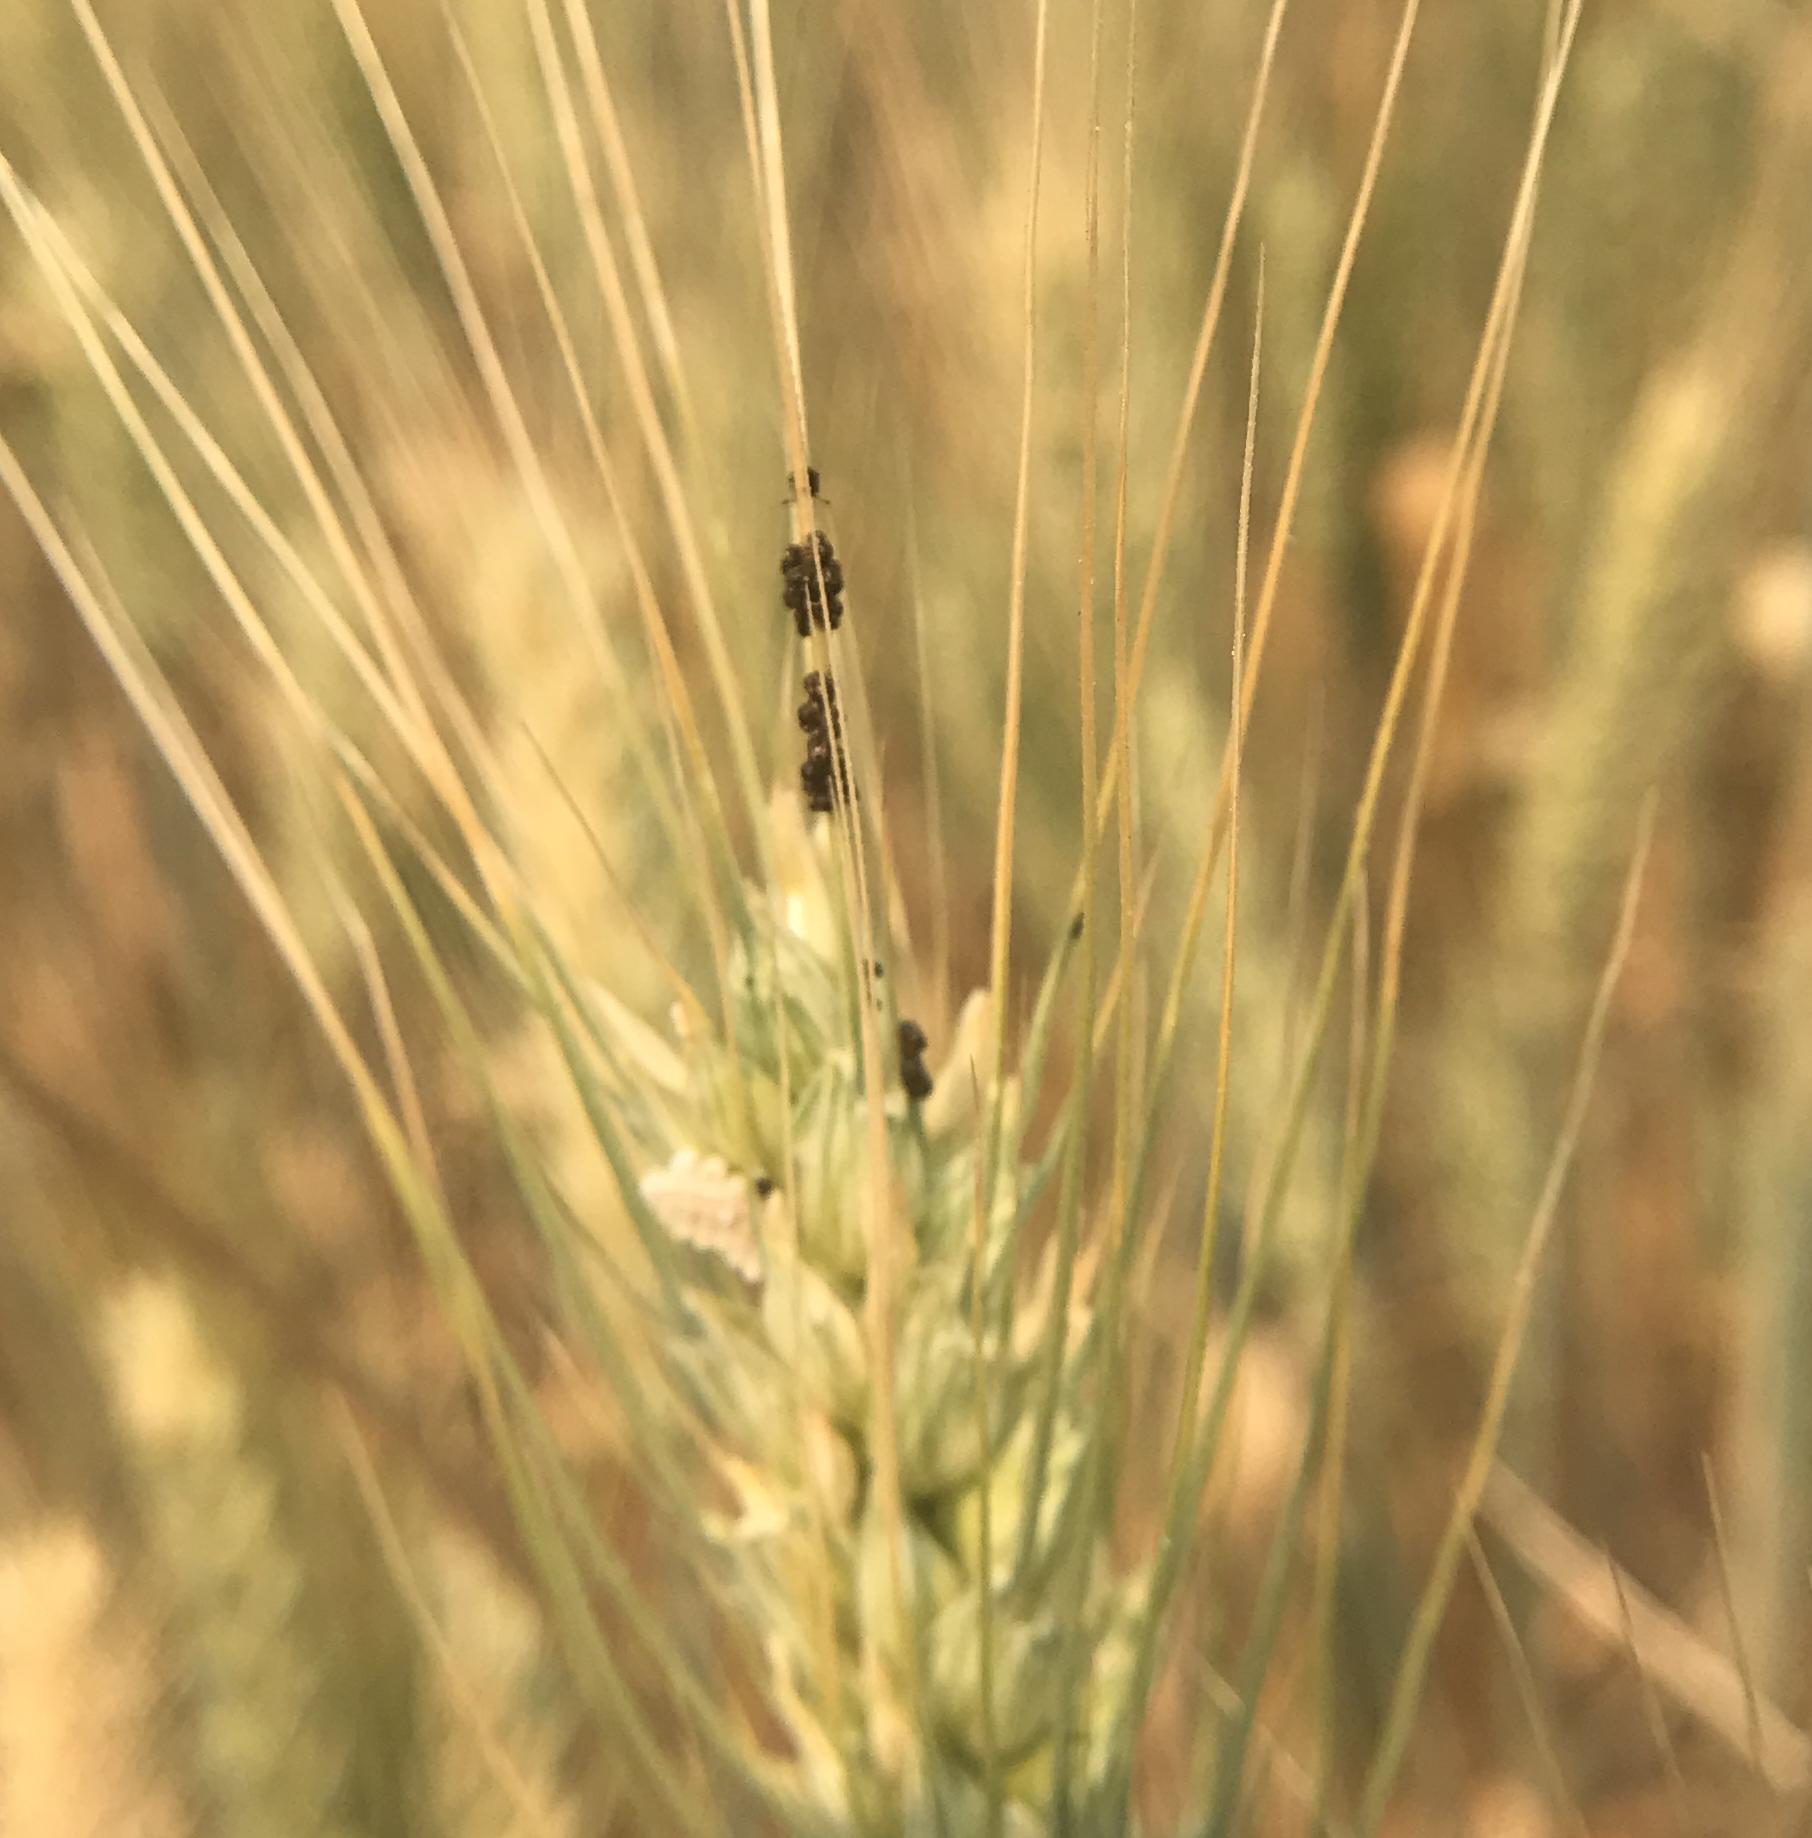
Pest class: stink_bug